Whitnash

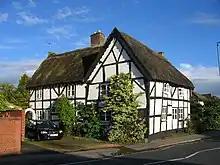
A thatched half timbered cottage in the old part of Whitnash

Whitnash was for most of its history a small village, the population in 1931 was 586. Around the historic core of the old village are a number of older half timbered buildings dating from the 17th century, including the "Plough and Harrow" inn. Until modern times, Whitnash was a fairly isolated community, which has led to it retaining a strong sense of local identity.